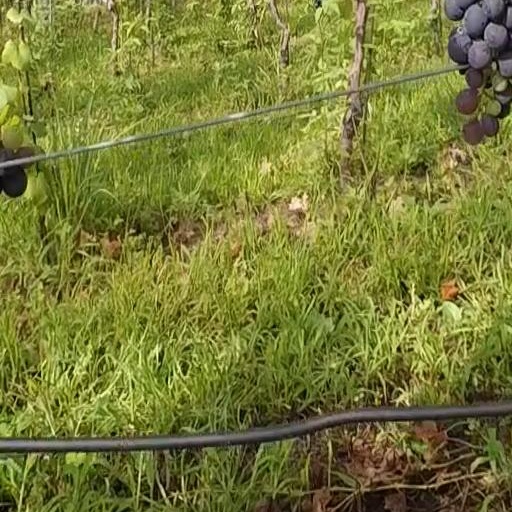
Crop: grape